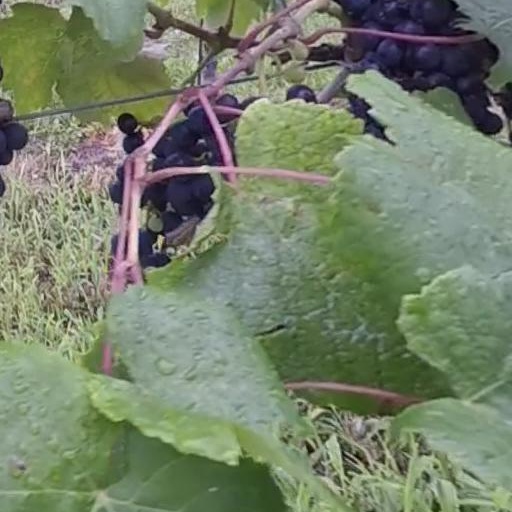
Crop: grape